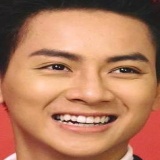
ca sĩ Hoài Lâm